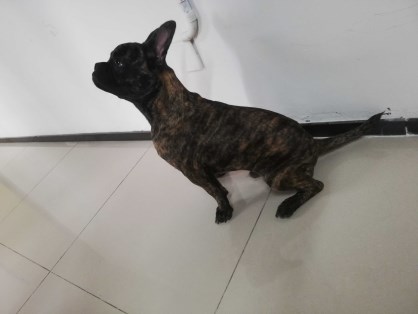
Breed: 1121-n000002-French_bulldog